Door

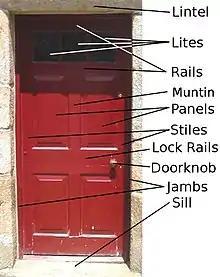
A diagram illustrating the components of a panel door

Architectural doors have numerous general and specialized uses. Doors are generally used to separate interior spaces (closets, rooms, etc.) for convenience, privacy, safety, and security reasons. Doors are also used to secure passages into a building from the exterior, for reasons of climate control and safety.